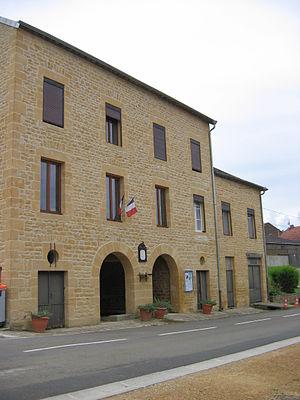
Mairie Amblimont Ardennes France
Amblimont est une ancienne commune française située dans le département des Ardennes en région Grand Est.